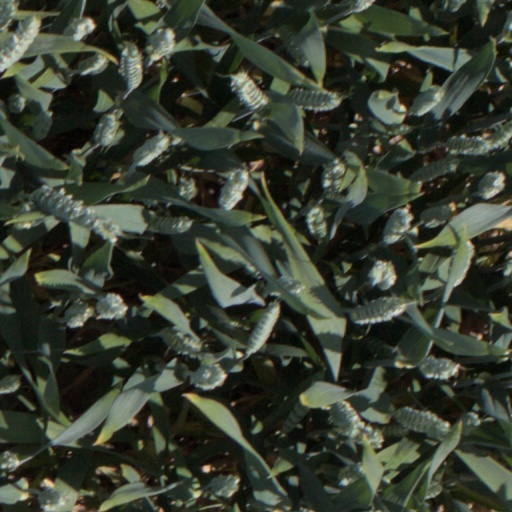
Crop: wheat